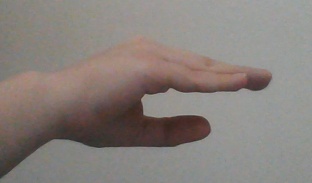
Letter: jeem